NCIS season 9

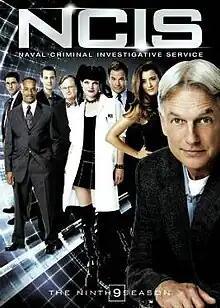
Season 9 U.S. DVD cover

The ninth season of "NCIS", an American police procedural drama, originally aired on CBS from September 20, 2011, through May 15, 2012.